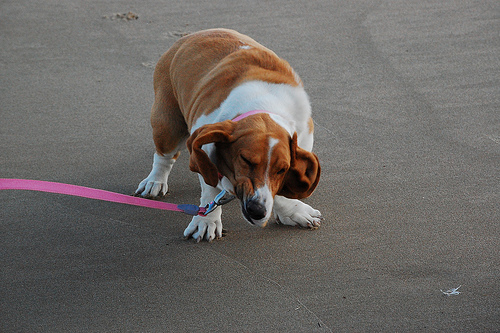
Breed: basset hound